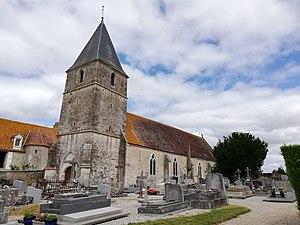
Macé, Orne
Macé est une commune française, située dans le département de l'Orne en région Normandie, peuplée de Erreur : pas de module habitants.